John Corbett

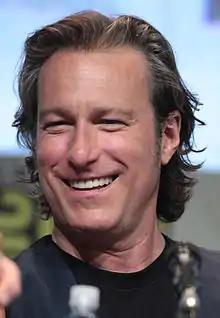
Corbett at San Diego Comic-Con in July 2015

From 2011 to 2015, he had a recurring role as Seth Holt on the NBC drama series "Parenthood". In March 2013, Corbett appeared in two episodes of the CBS procedural drama series "" as Special Agent Roy Haines; it was considered to be a planted pilot episode for a spin-off series focusing on his character, but this was ultimately not produced. In 2012, he portrayed teacher Mike Kersjes in the Hallmark television film based on the memoir of the same name, "A Smile as Big as the Moon". Corbett provided the voiceover for Applebee's television commercials and, since 2012, has been the voice for Walgreens' television and radio advertisements. In 2014, Corbett appeared alongside Sarah Bolger in Jeff Probst's drama film "Kiss Me". The following year, he starred as Garrett Peterson, opposite Jennifer Lopez, in the Rob Cohen-directed erotic thriller "The Boy Next Door".